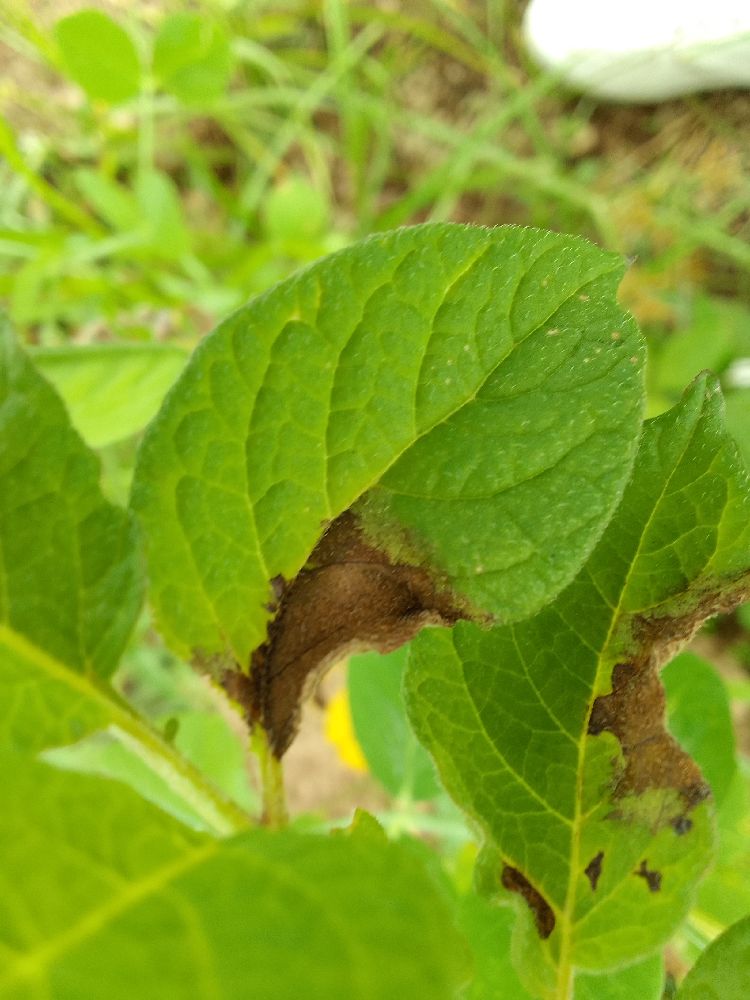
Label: Late blight